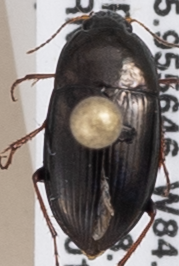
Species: Amara impuncticollis
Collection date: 2018-05-24
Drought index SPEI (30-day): -1.832
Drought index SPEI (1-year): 0.484
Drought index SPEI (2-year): -0.32